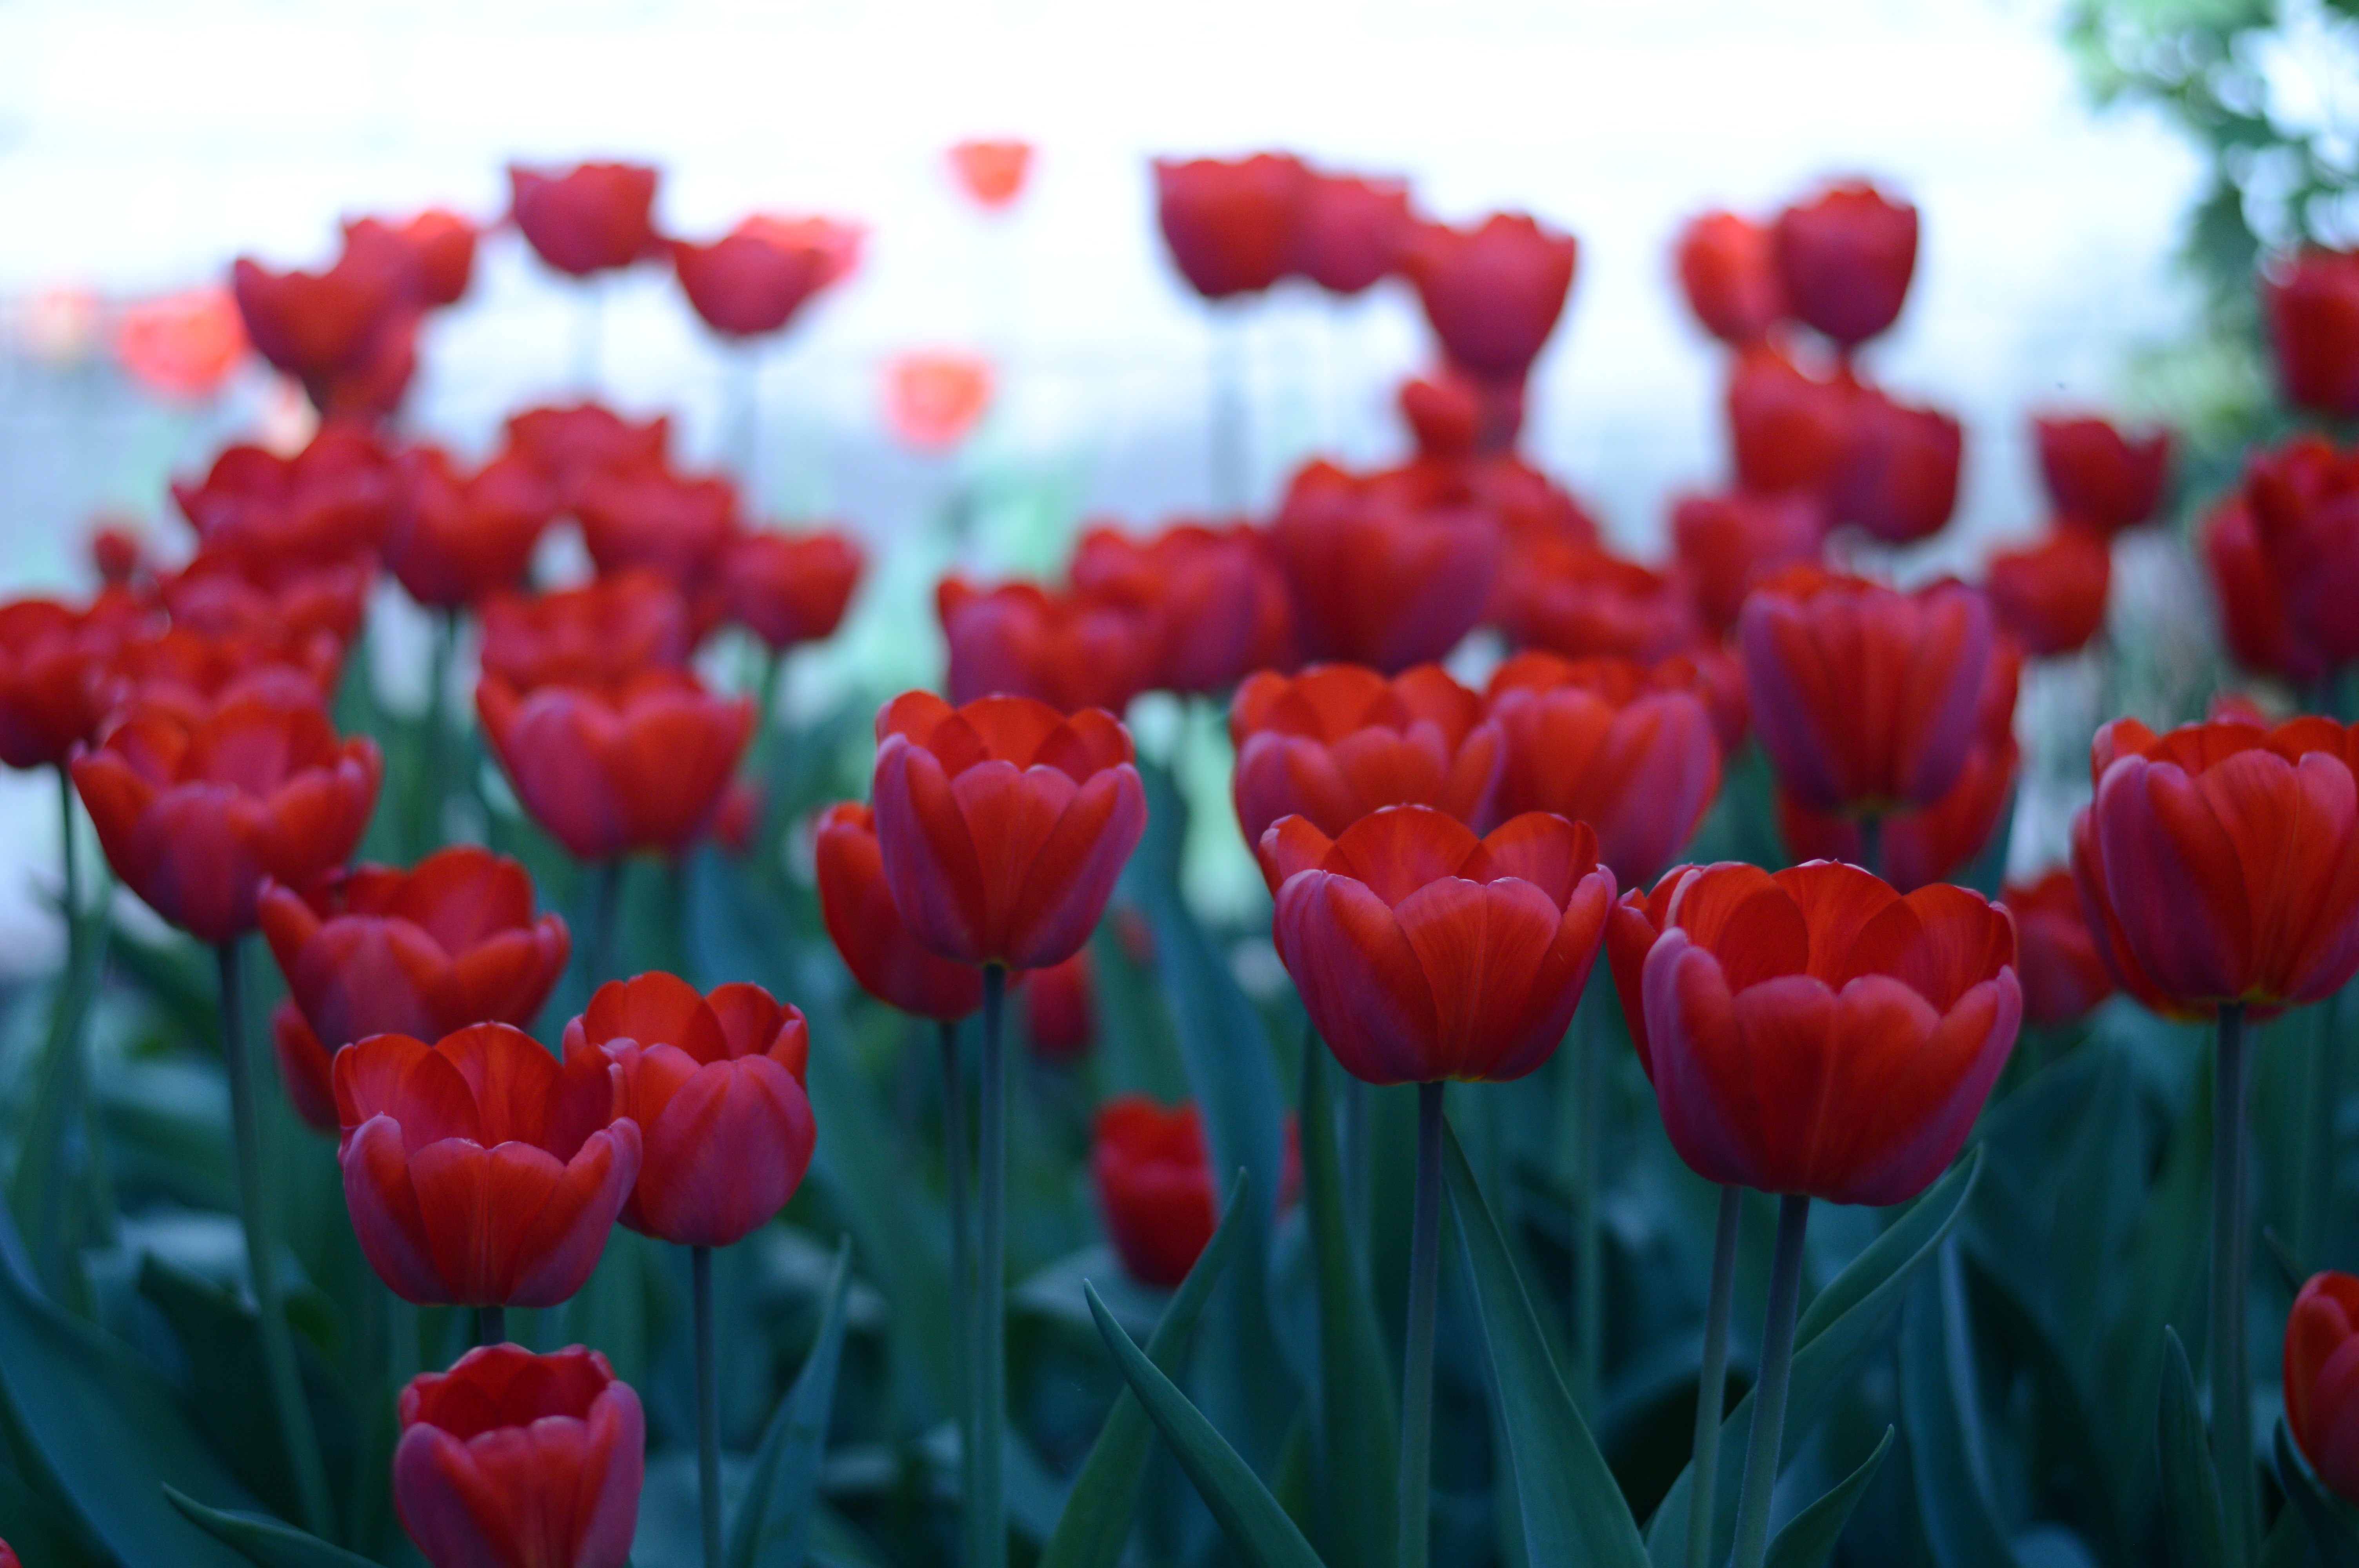
nature, plant, flower, petal, summer, tulip, red, garden, flowers, garden flowers, flowering plant, lily family, land plant